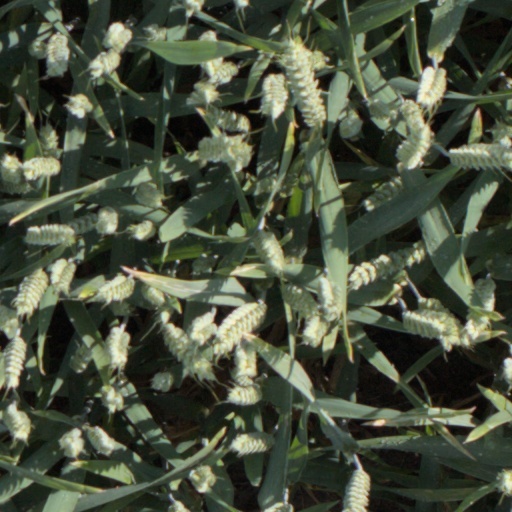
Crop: wheat